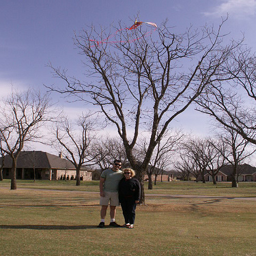
A man standing next to  a woman under a kite in a tree.
A man and woman pose under a kite that's stuck in a tree with no leaves.
Two people are posing in a public park.
A man and woman posing on a landscaped yard in a community with a kite in the air behind them.
A man and a woman stand side by side below a kite on a cloudy day.